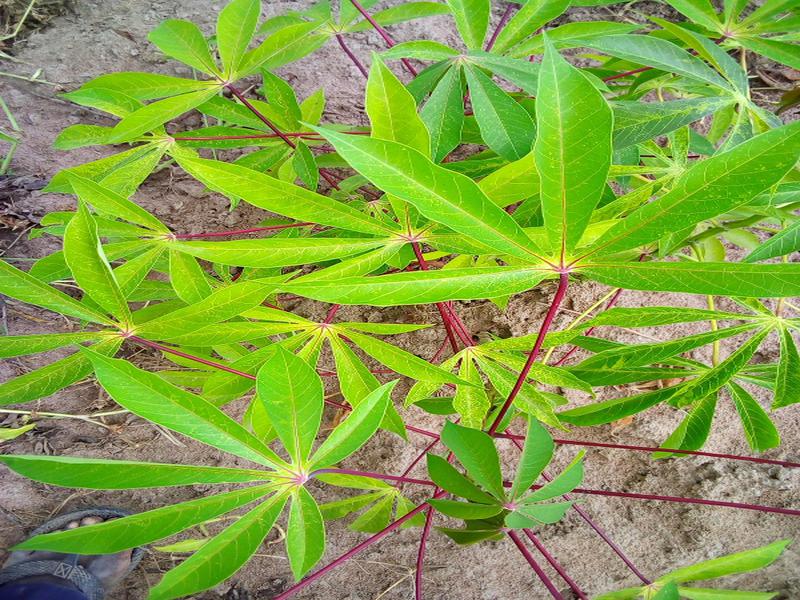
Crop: cassava
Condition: healthy